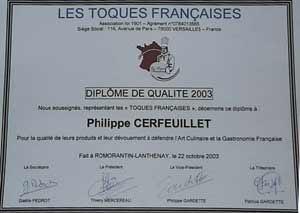
Diplôme toques françaises
Philippe Cerfeuillet, né le 21 février 1964 à Romorantin-Lanthenay, est un chef cuisinier solognot.